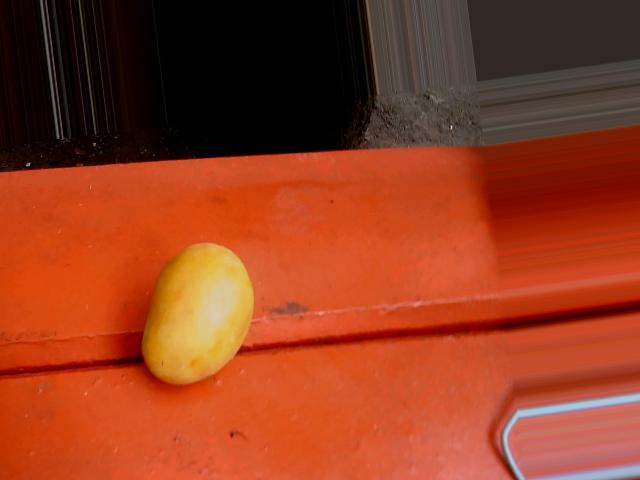
Label: Ripe_Mango